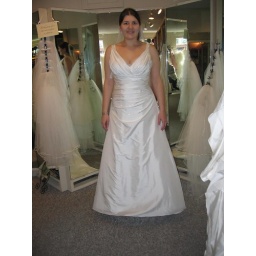
Me in white dress